Rojgere Ginni

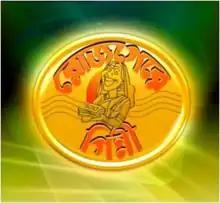

Rojgere Ginni was one of the longest running Bengali television shows. The show had been telecast for more than 10 years on ETV Bangla. It was a reality show, the main theme of which was promotion of women aged between 18–50.